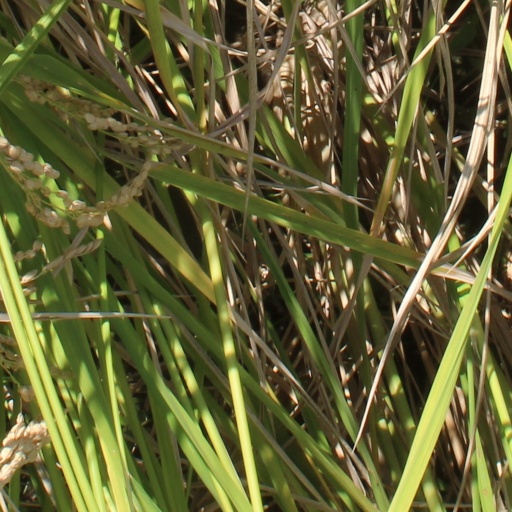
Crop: rice